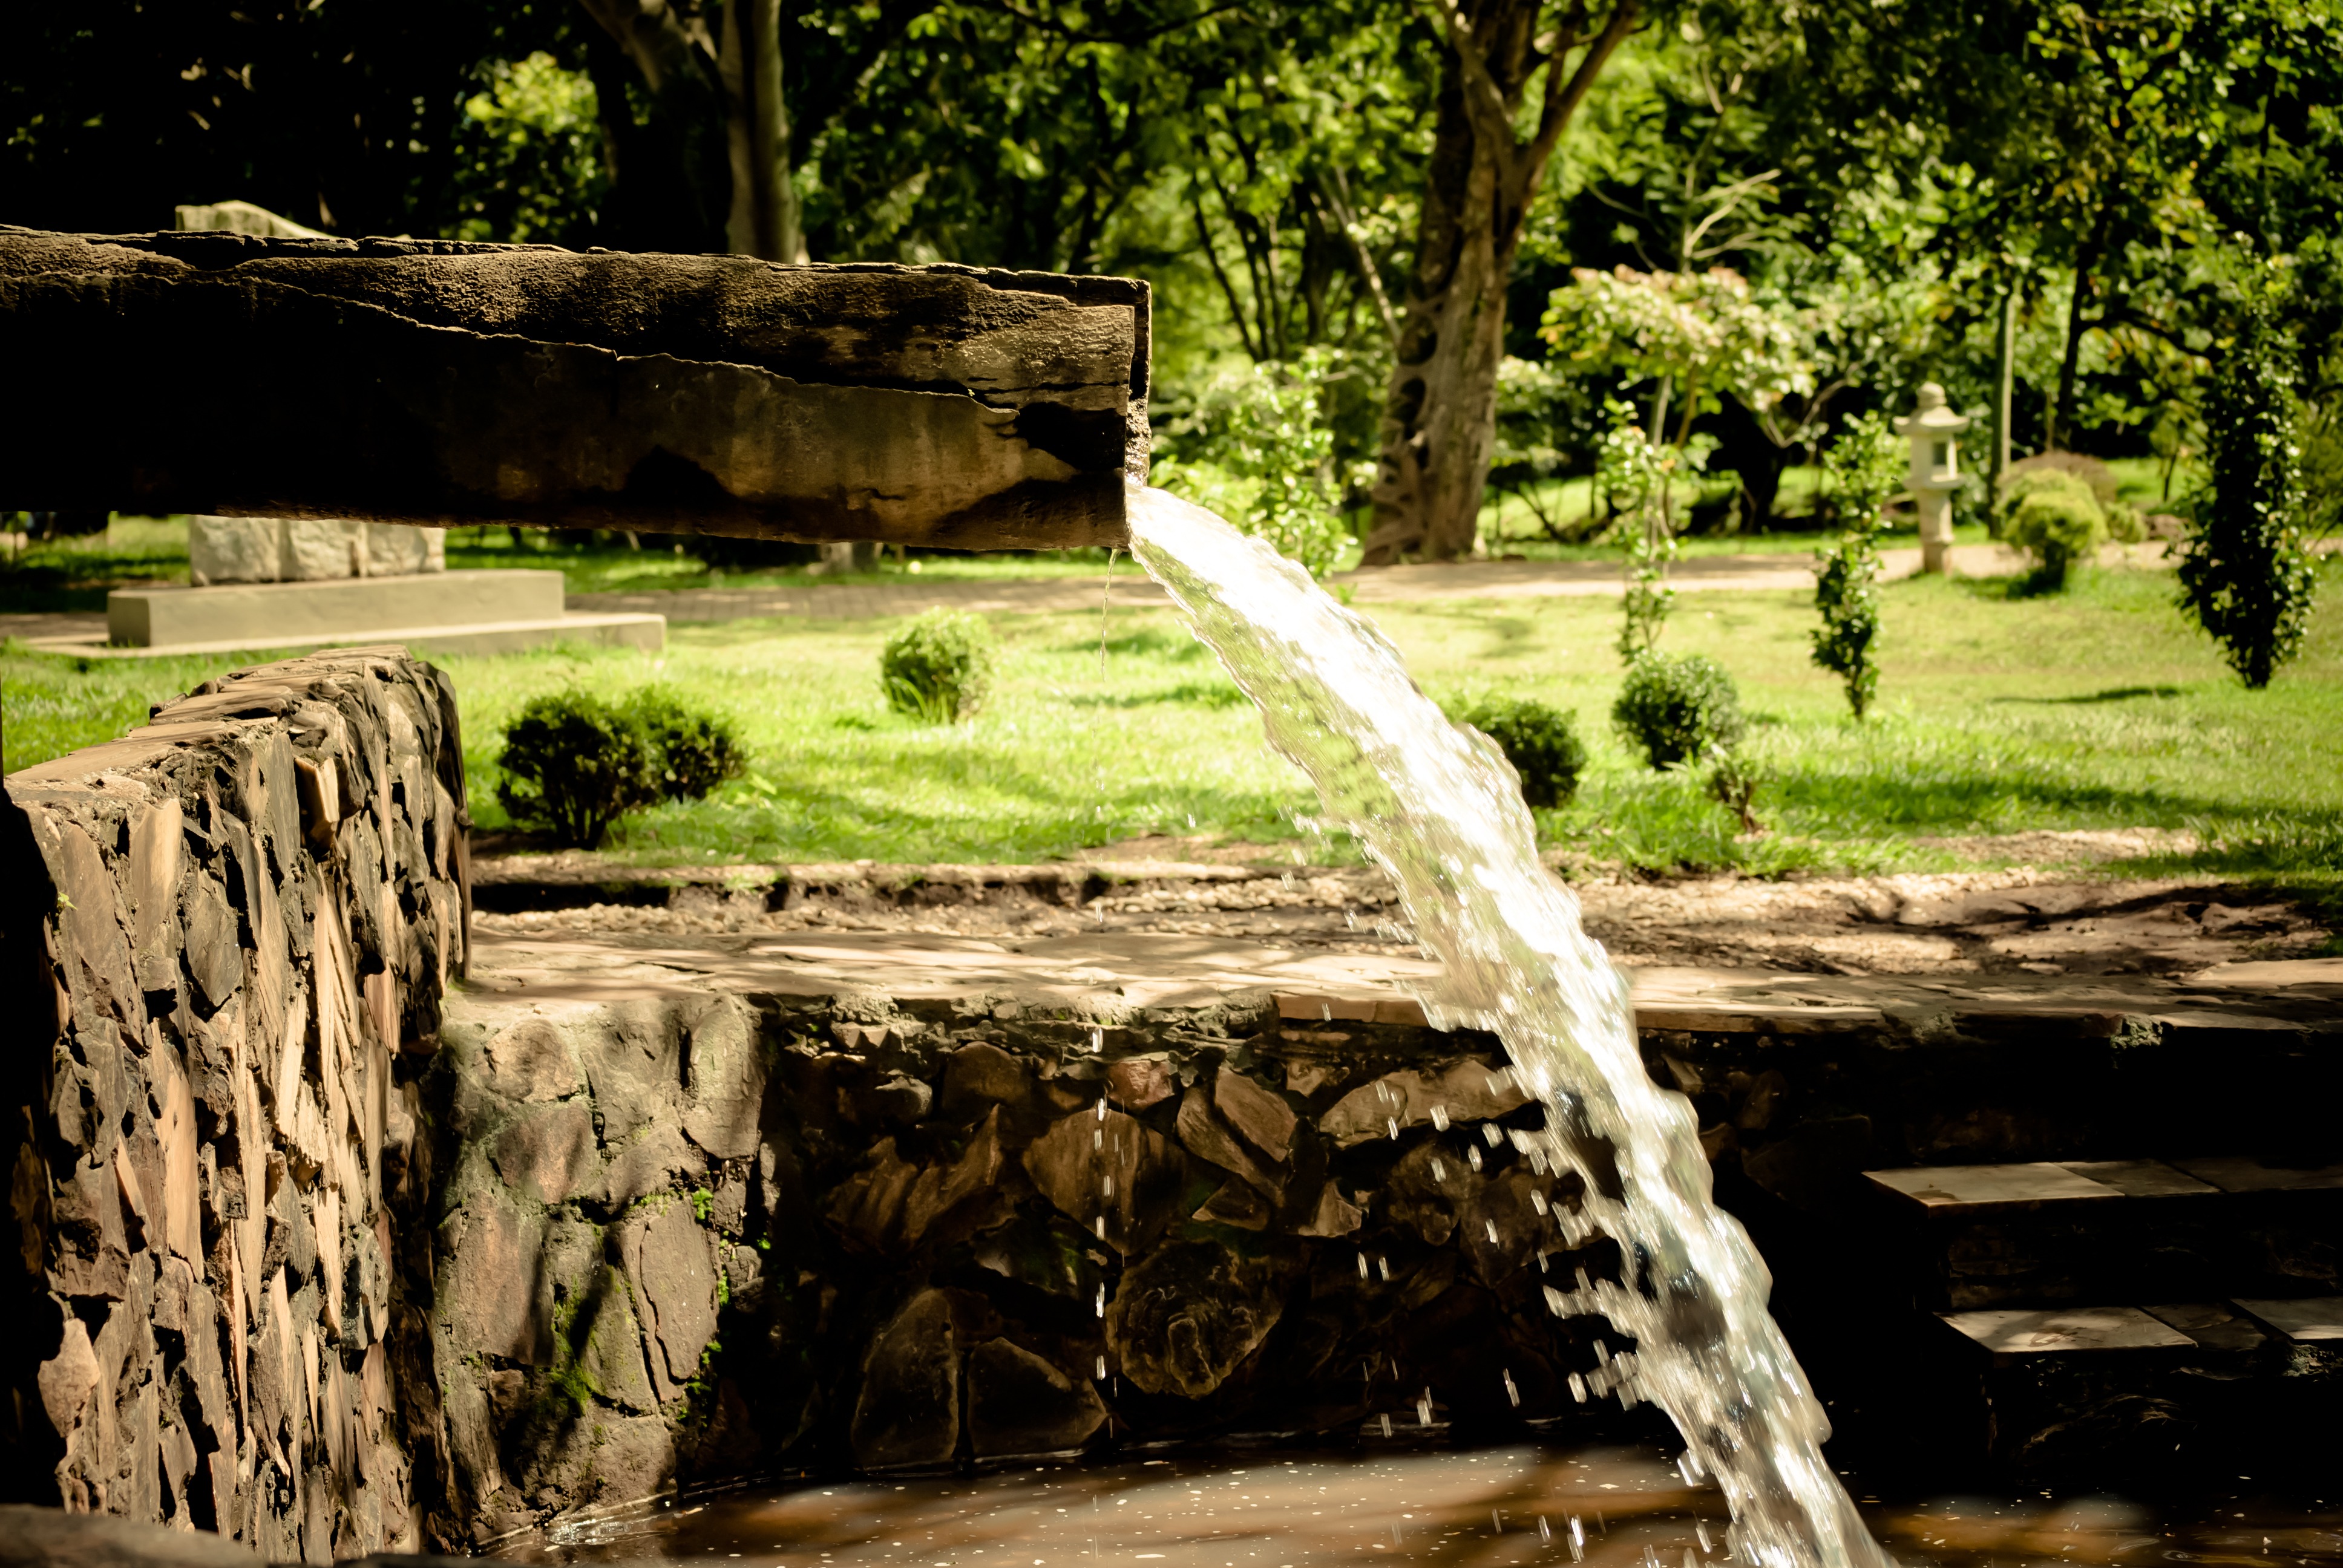
landscape, tree, water, nature, rock, pond, botany, garden, source, ruins, water feature, scenario, ancient history